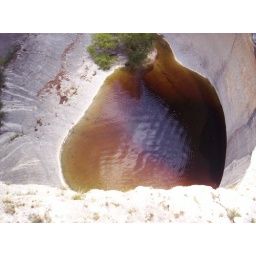
Off of the highway bridge into the creek at Eagle's Nest in Langtry, Texas